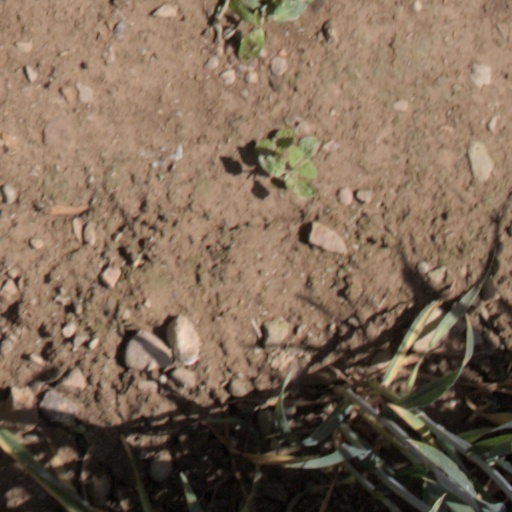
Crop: wheat